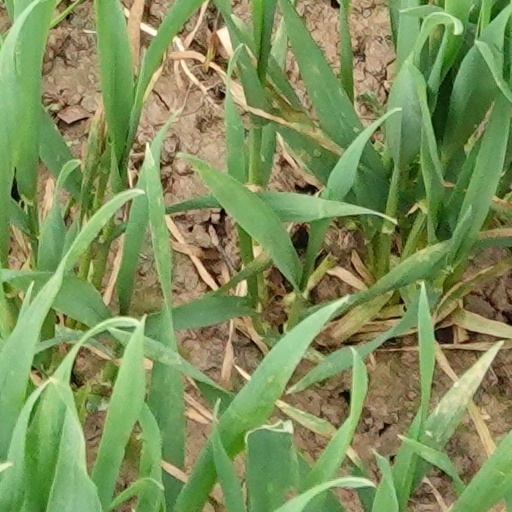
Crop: wheat